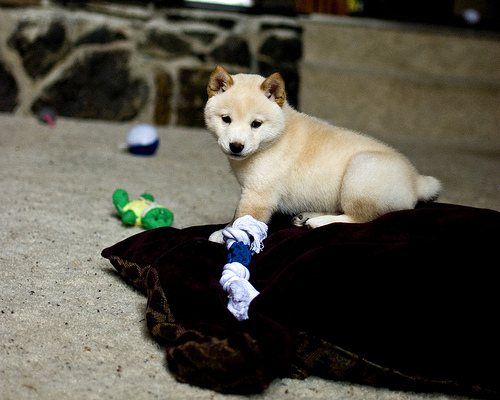
Animal: dog
Breed: shiba_inu